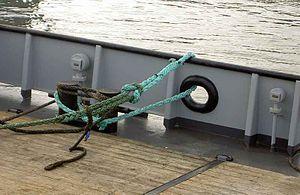
Le bastingage désigne le parapet autour du pont d'un bateau.